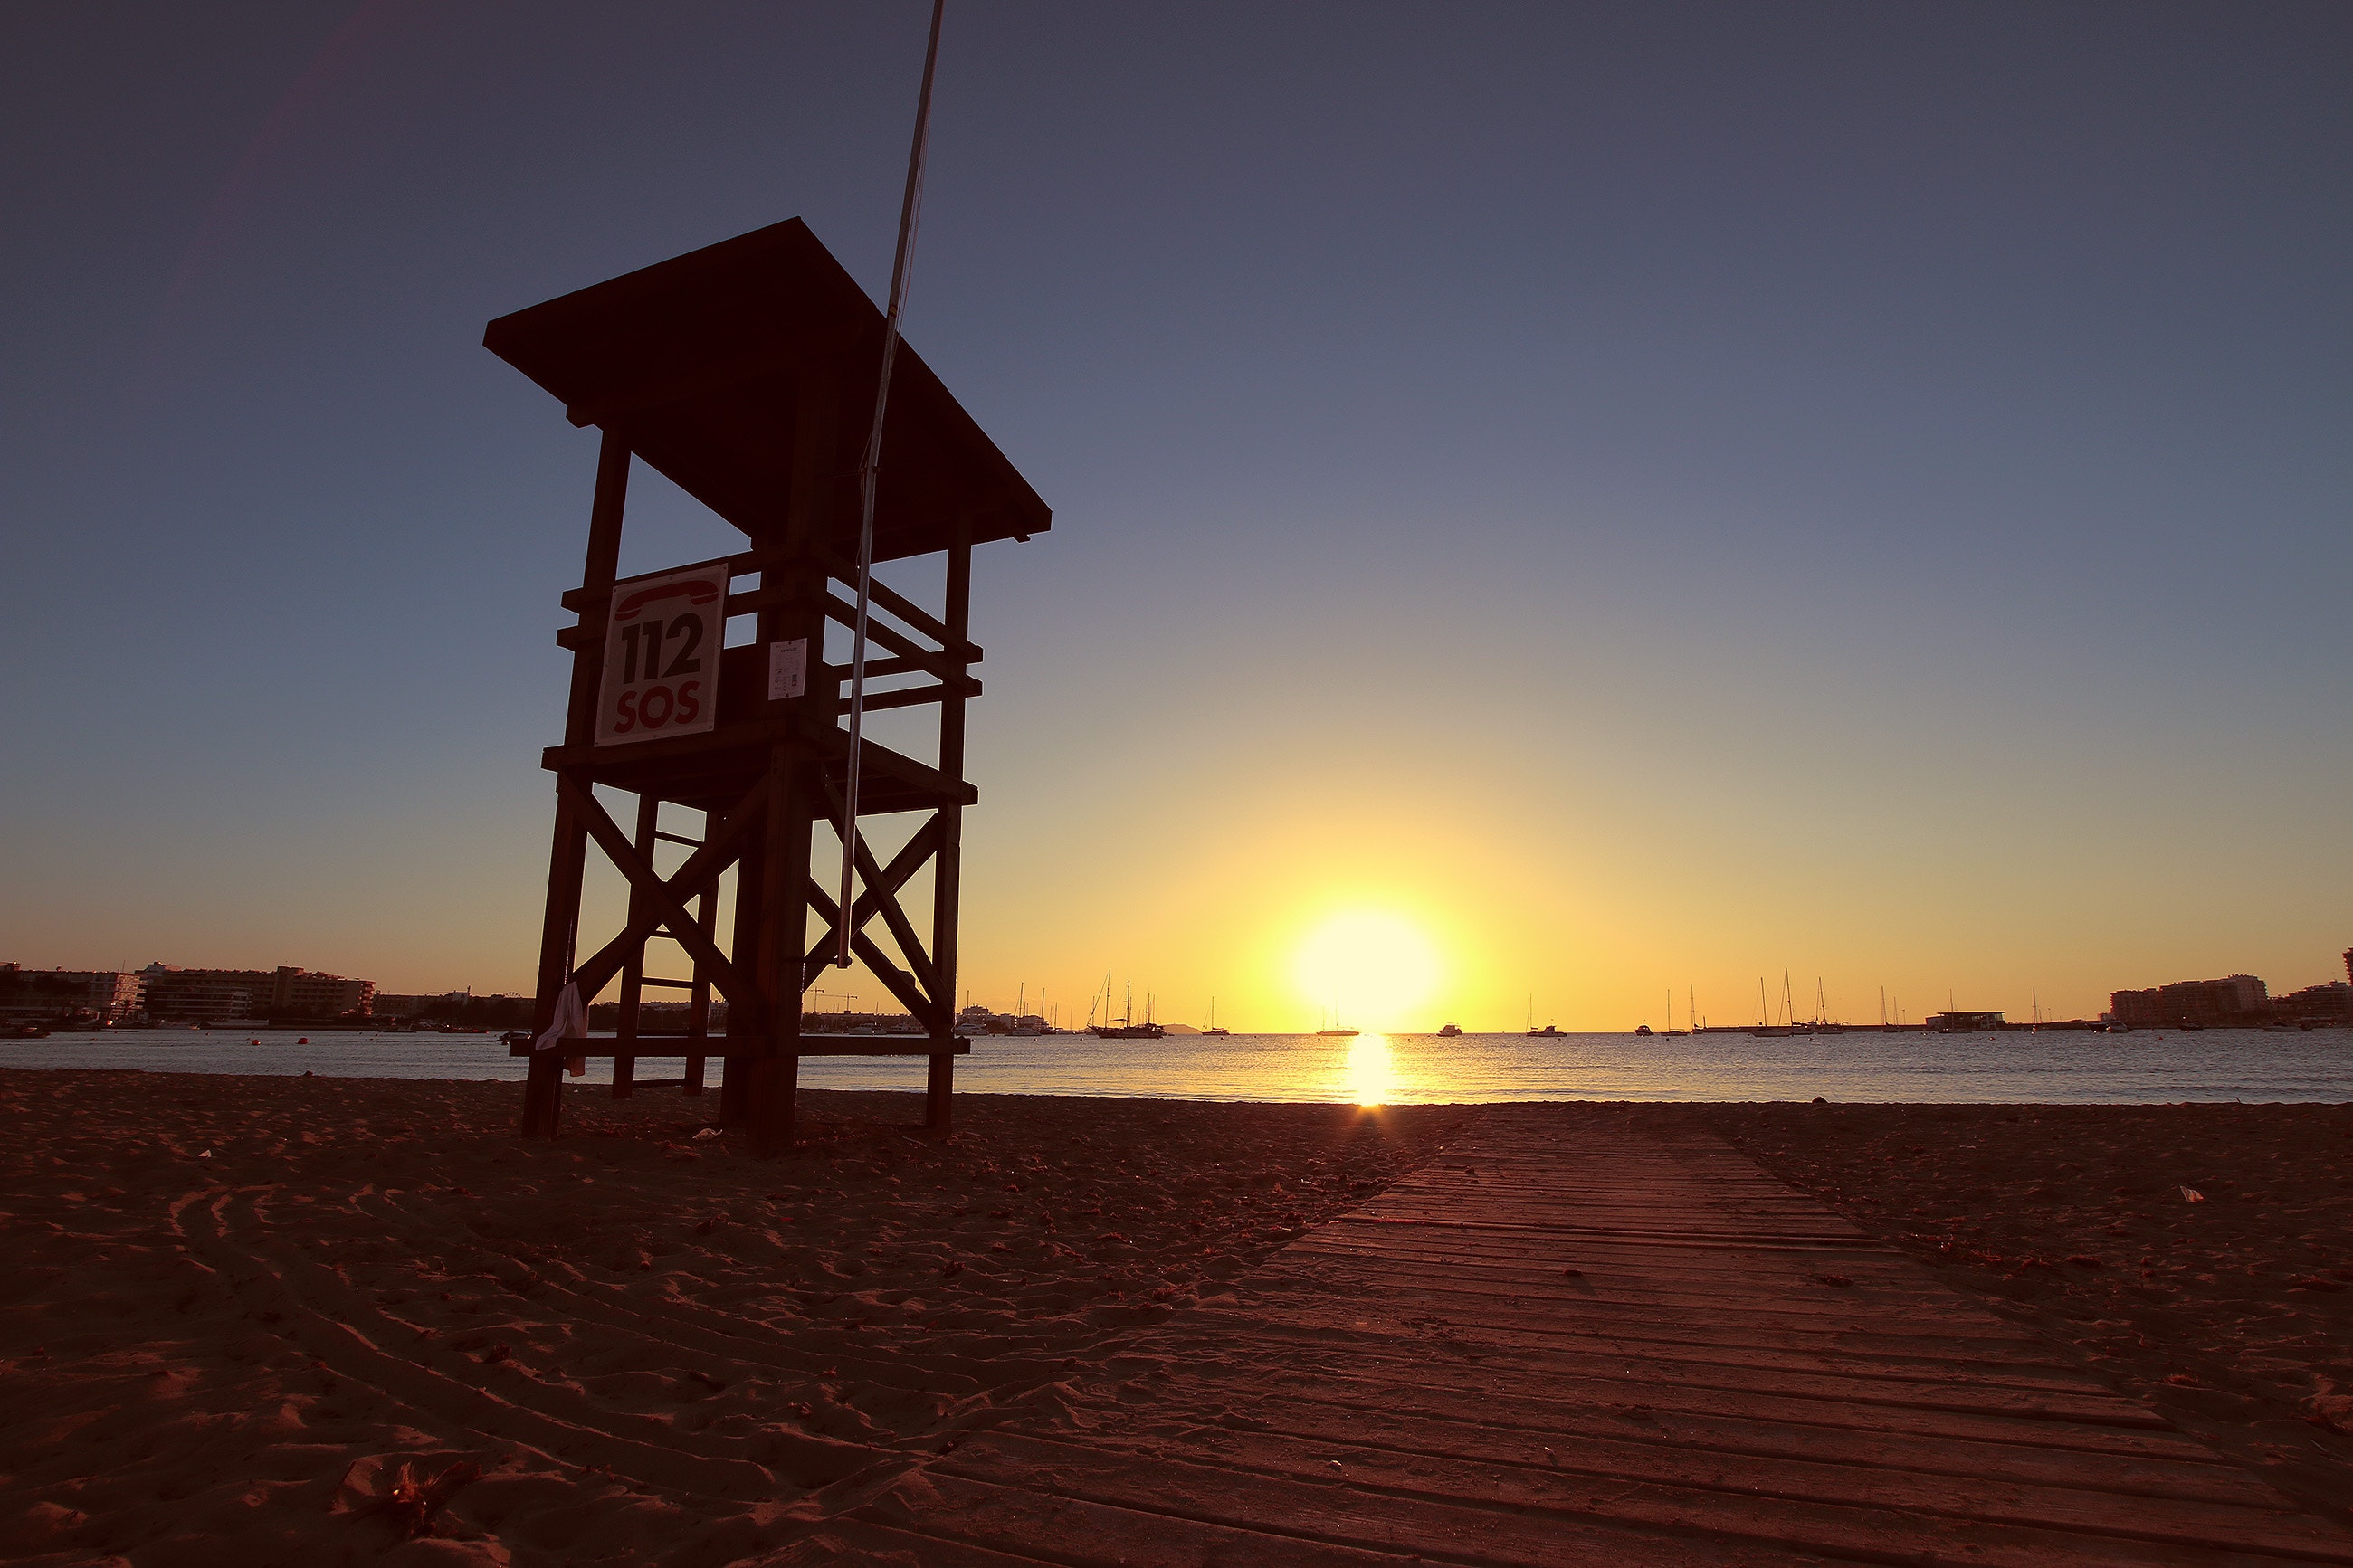
sky, sunset, horizon, sea, evening, dusk, sunrise, ocean, calm, afterglow, sun, observation tower